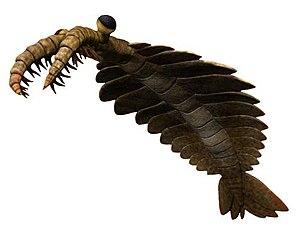
Anomalocaris est un genre éteint d'arthropodes de la famille des Anomalocarididae. Le genre est présent dans le registre fossile de l’ère Paléozoïque, durant le Cambrien moyen, il y a environ 505 Ma.